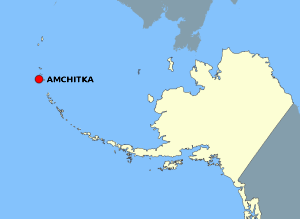
Le Comité Don't Make a Wave, traduit en français par « Ne faites pas une vague », comme vague de protestation contre le risque d'une vague de tsunami et d'un nuage nucléaire, est le nom d'une organisation antinucléaire devenue Greenpeace, organisation non gouvernementale mondiale pour l'environnement.
Amchitka est une des îles Aléoutiennes au large de l'Alaska.